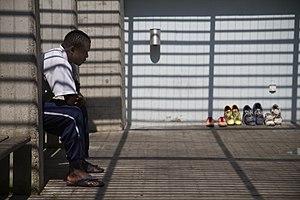
Alain, protagoniste du film «
Vol spécial est un film documentaire suisse réalisé par Fernand Melgar, sorti en 2011.
Fernand Melgar est un réalisateur et producteur de documentaire de nationalité suisse et espagnole. Défenseur de l'environnement et de la biodiversité, il se consacre depuis 2020 à l'ornithologie et l'apiculture.